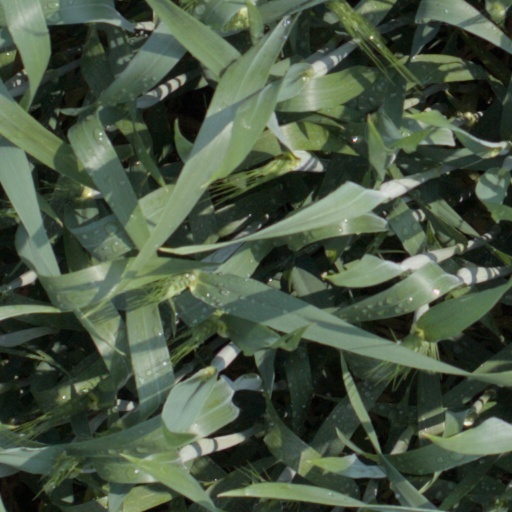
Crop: wheat